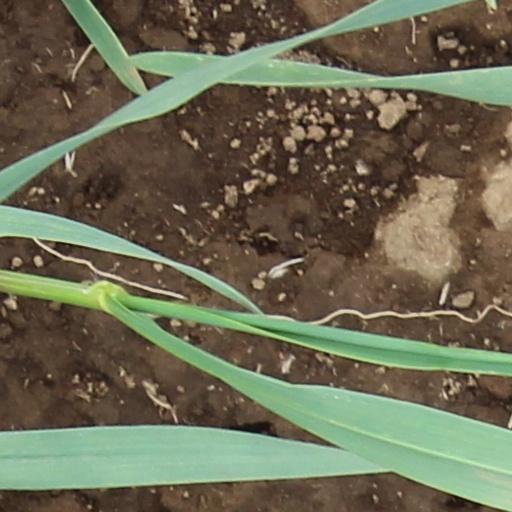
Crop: wheat